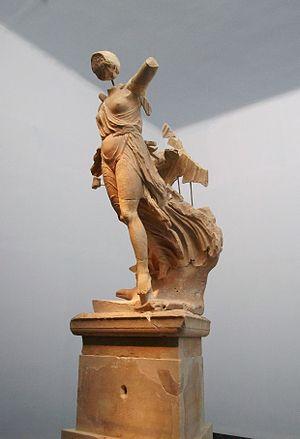
Le musée archéologique d'Olympie est un des principaux musées de Grèce. Il dépend du ministère grec de la culture et est dirigé par Georgia Xatzi. Il fut le premier musée créé hors de la capitale. Il abrite les découvertes faites sur l'Altis, le site d'Olympie : des objets allant de la Préhistoire à l'époque romaine voire jusqu'aux VIᵉ – VIIᵉ siècles. Ses pièces maîtresses sont l’Hermès portant Dionysos enfant de Praxitèle, les frontons du temple de Zeus, la « Victoire de Paionios » ainsi que la coupe ayant appartenu à Phidias. L'ampleur de sa collection de bronzes antiques en fait la plus importante du monde.